Islam and cats

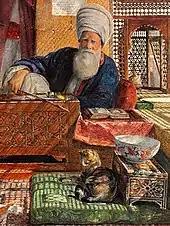
Cat resting on a pillow next to an imam in Cairo, by John Frederick Lewis

The American poet and travel author Bayard Taylor (1825–1878) was astonished when he discovered a Syrian hospital where cats roamed freely. The institution, in which domestic felines were sheltered and nourished, was funded by a waqf, along with caretakers' wages, veterinary care, and cat food. Edward William Lane (1801–1876), a British Orientalist who resided in Cairo, described a cat garden originally endowed by the 13th-century Egyptian sultan Baibars.